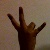
The image shows a hand gesture representing the number 7 in Indian Sign Language.